Hsieh Fa-dah

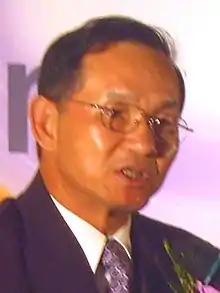

Hsieh Fa-dah (born 17 May 1950) is a Taiwanese diplomat. He was the ROC representative to Singapore in 2012-2015.